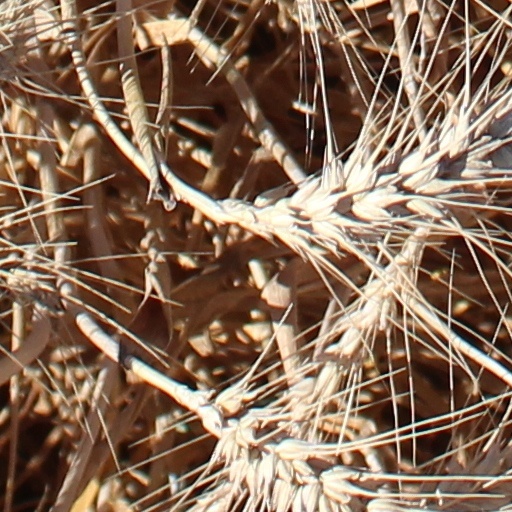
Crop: wheat